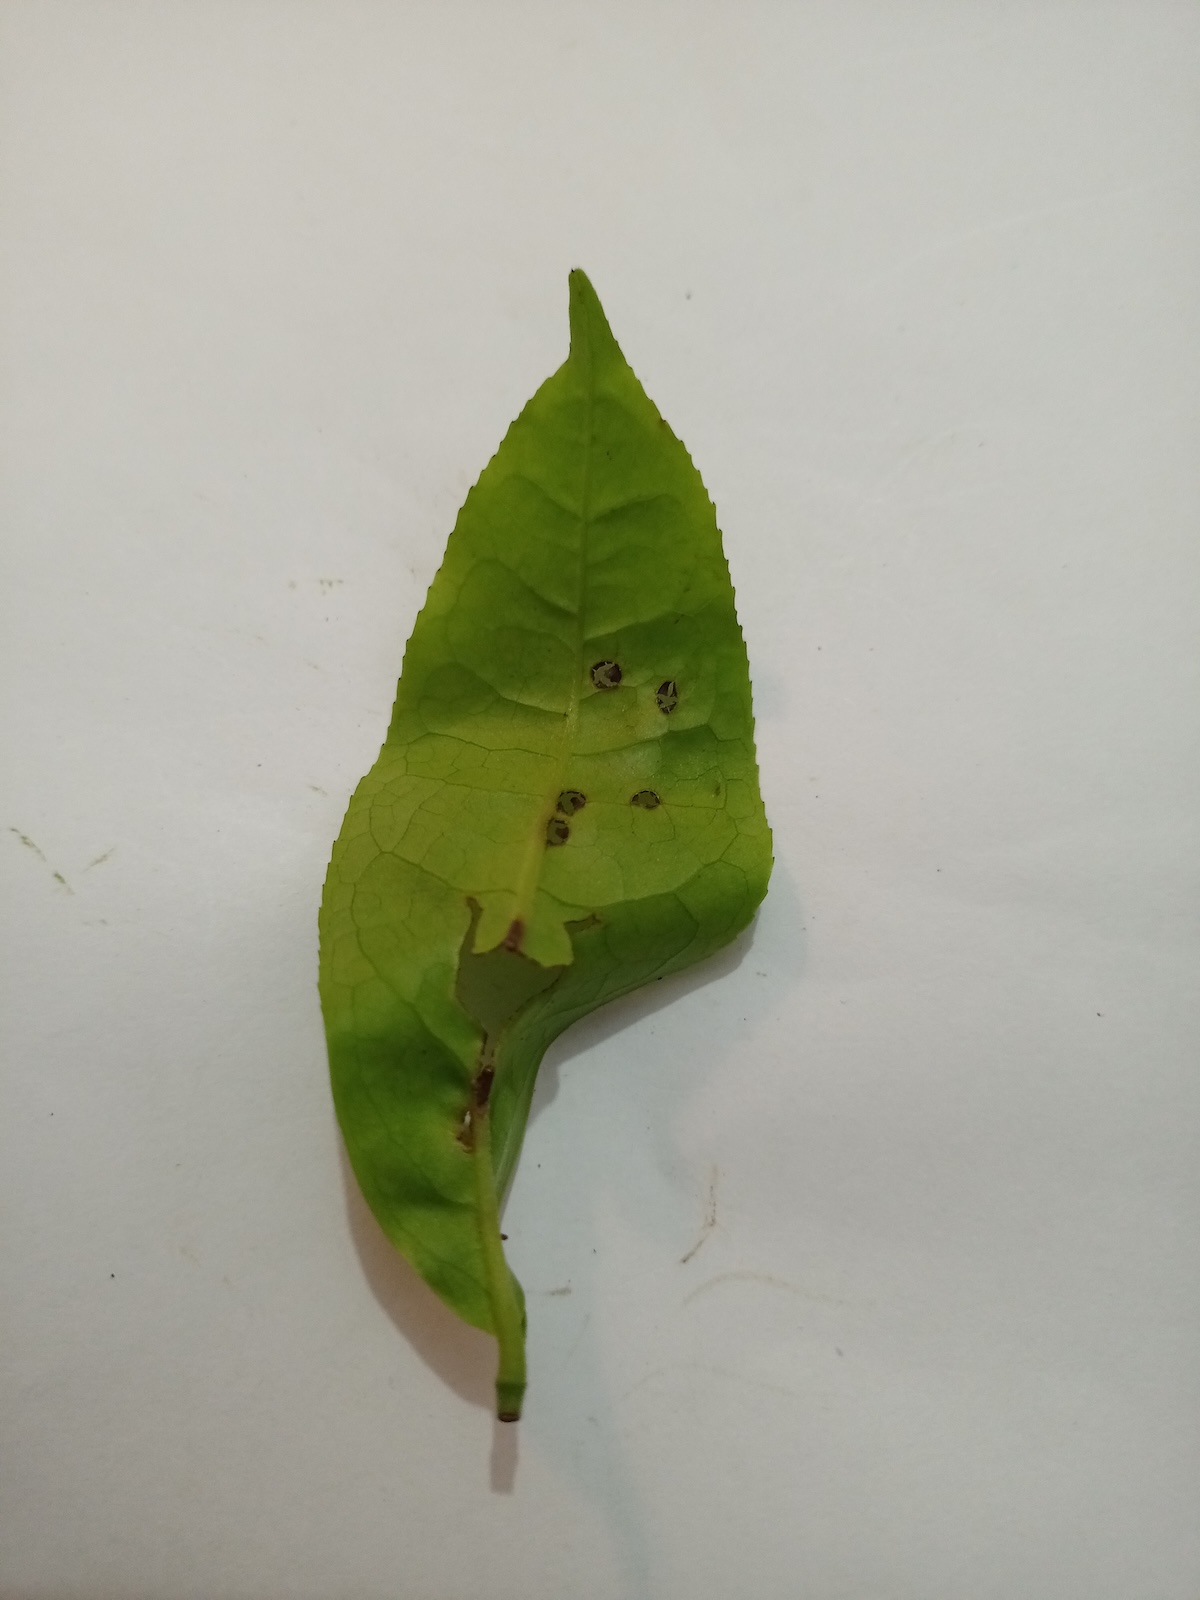
Label: Green mirid bug